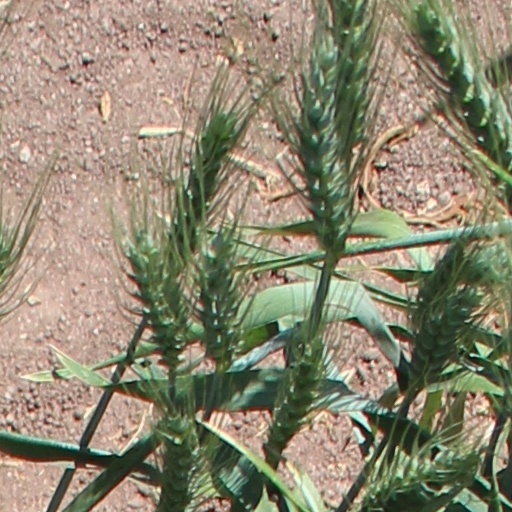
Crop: wheat